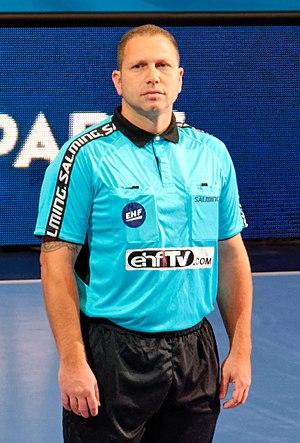
Rencontre de phase de groupe de la Ligue des champions 2016-17. A Coubertin, le 2 octobre 2016.